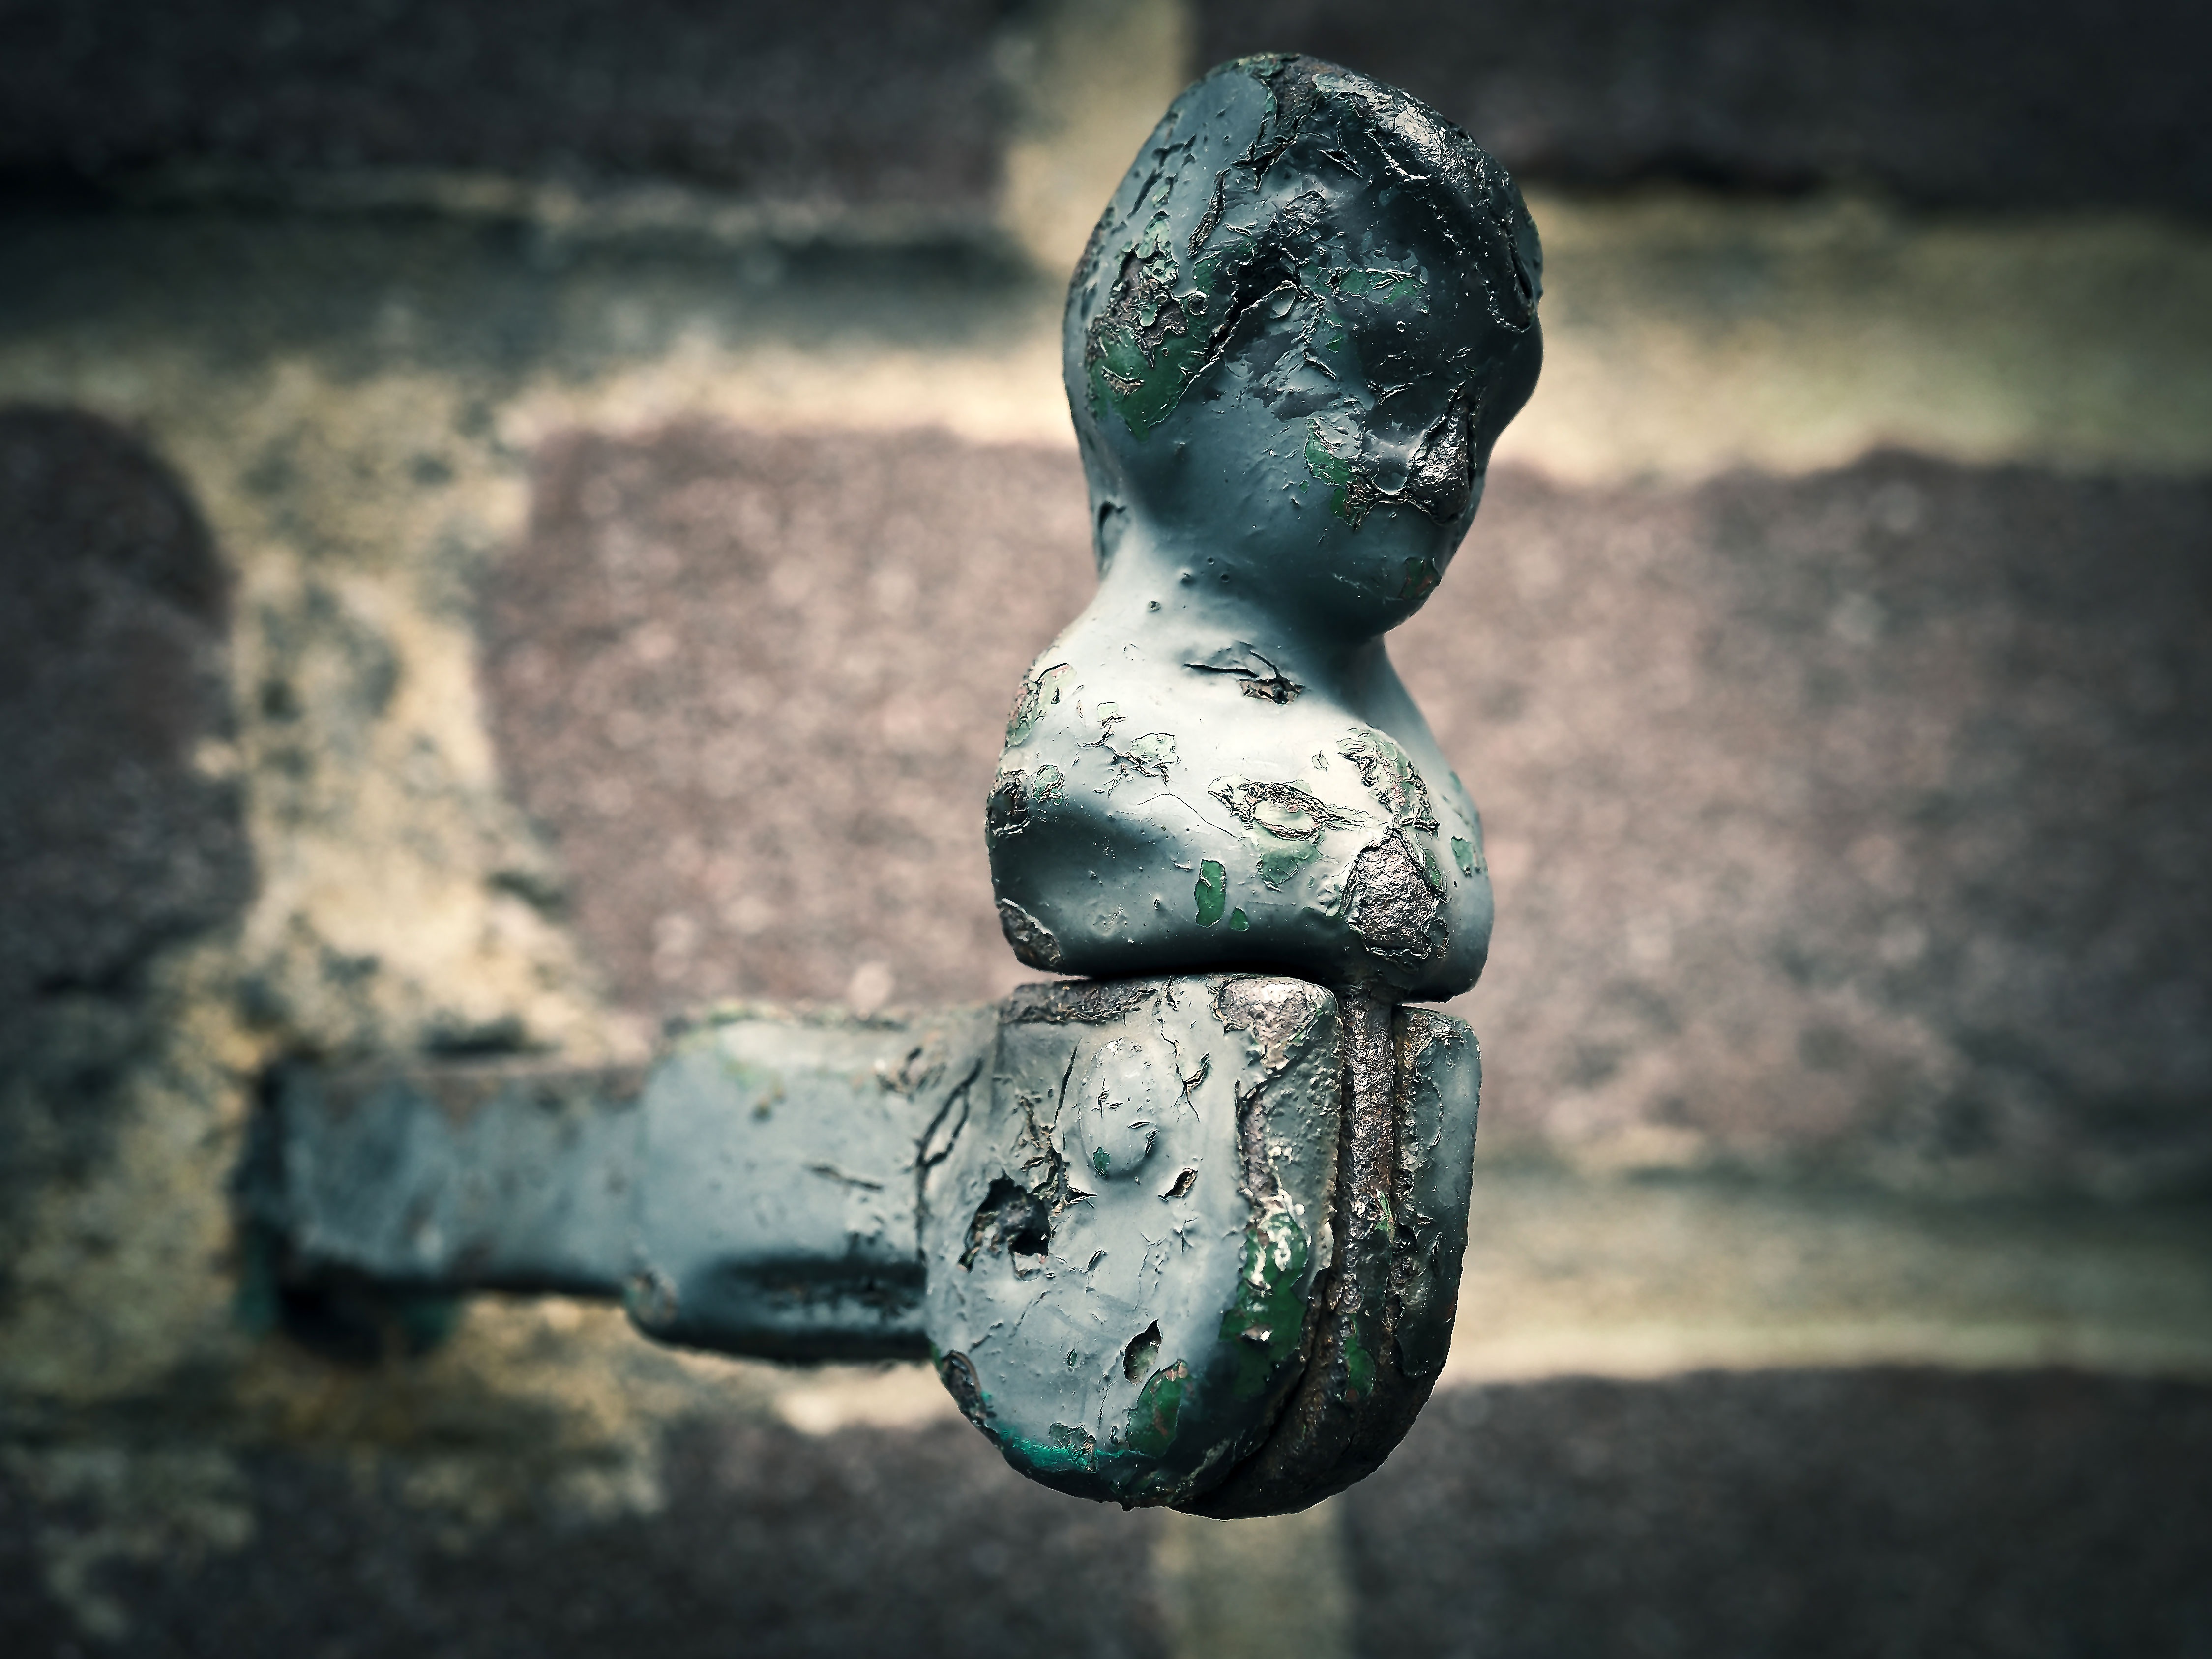
water, photography, wall, statue, green, reflection, color, metal, darkness, blue, black, shutter, sculpture, art, figure, temple, photograph, iron, image, holder